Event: Nepal Earthquake
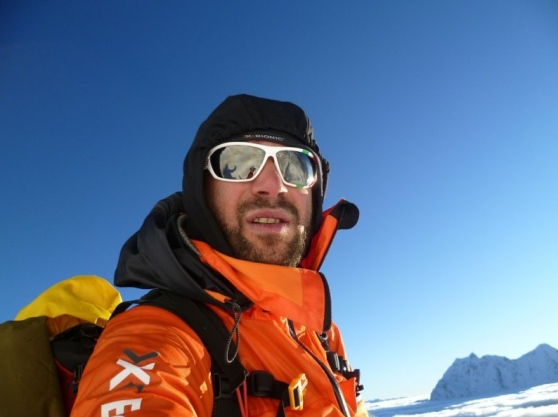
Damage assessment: no_damage